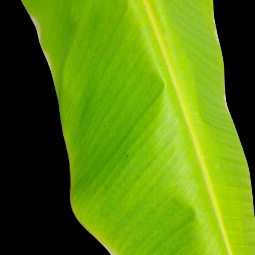
Label: Sulphur